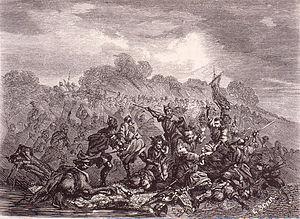
Dessin de la bataille de Hausbergen